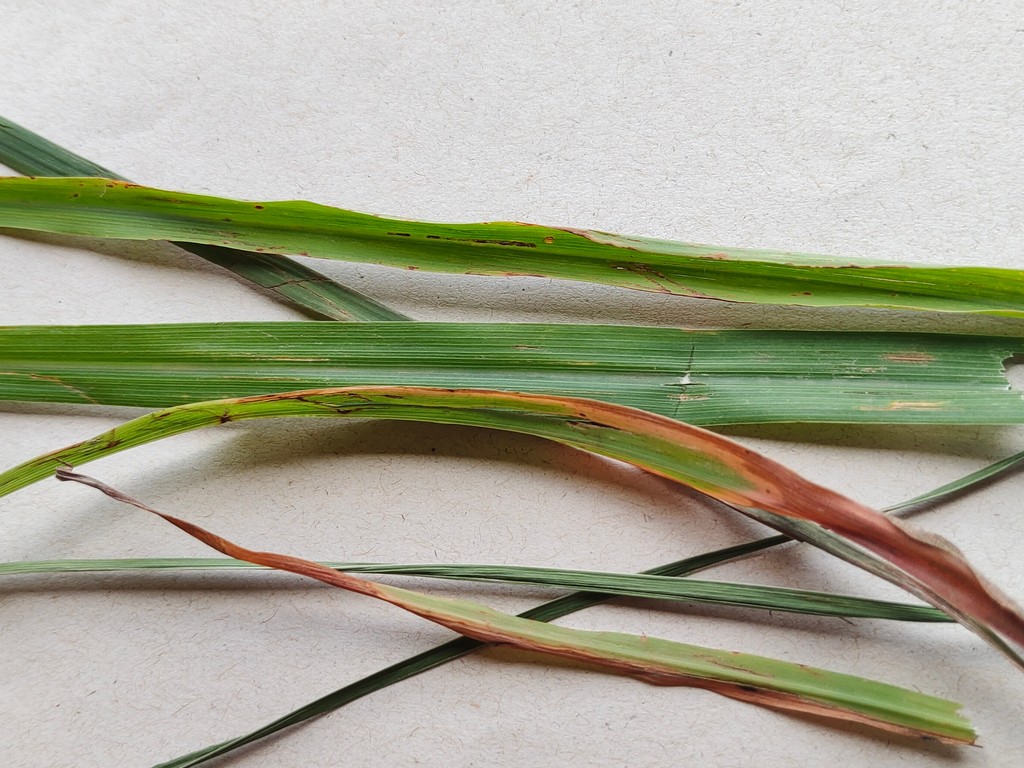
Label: Unhealthy